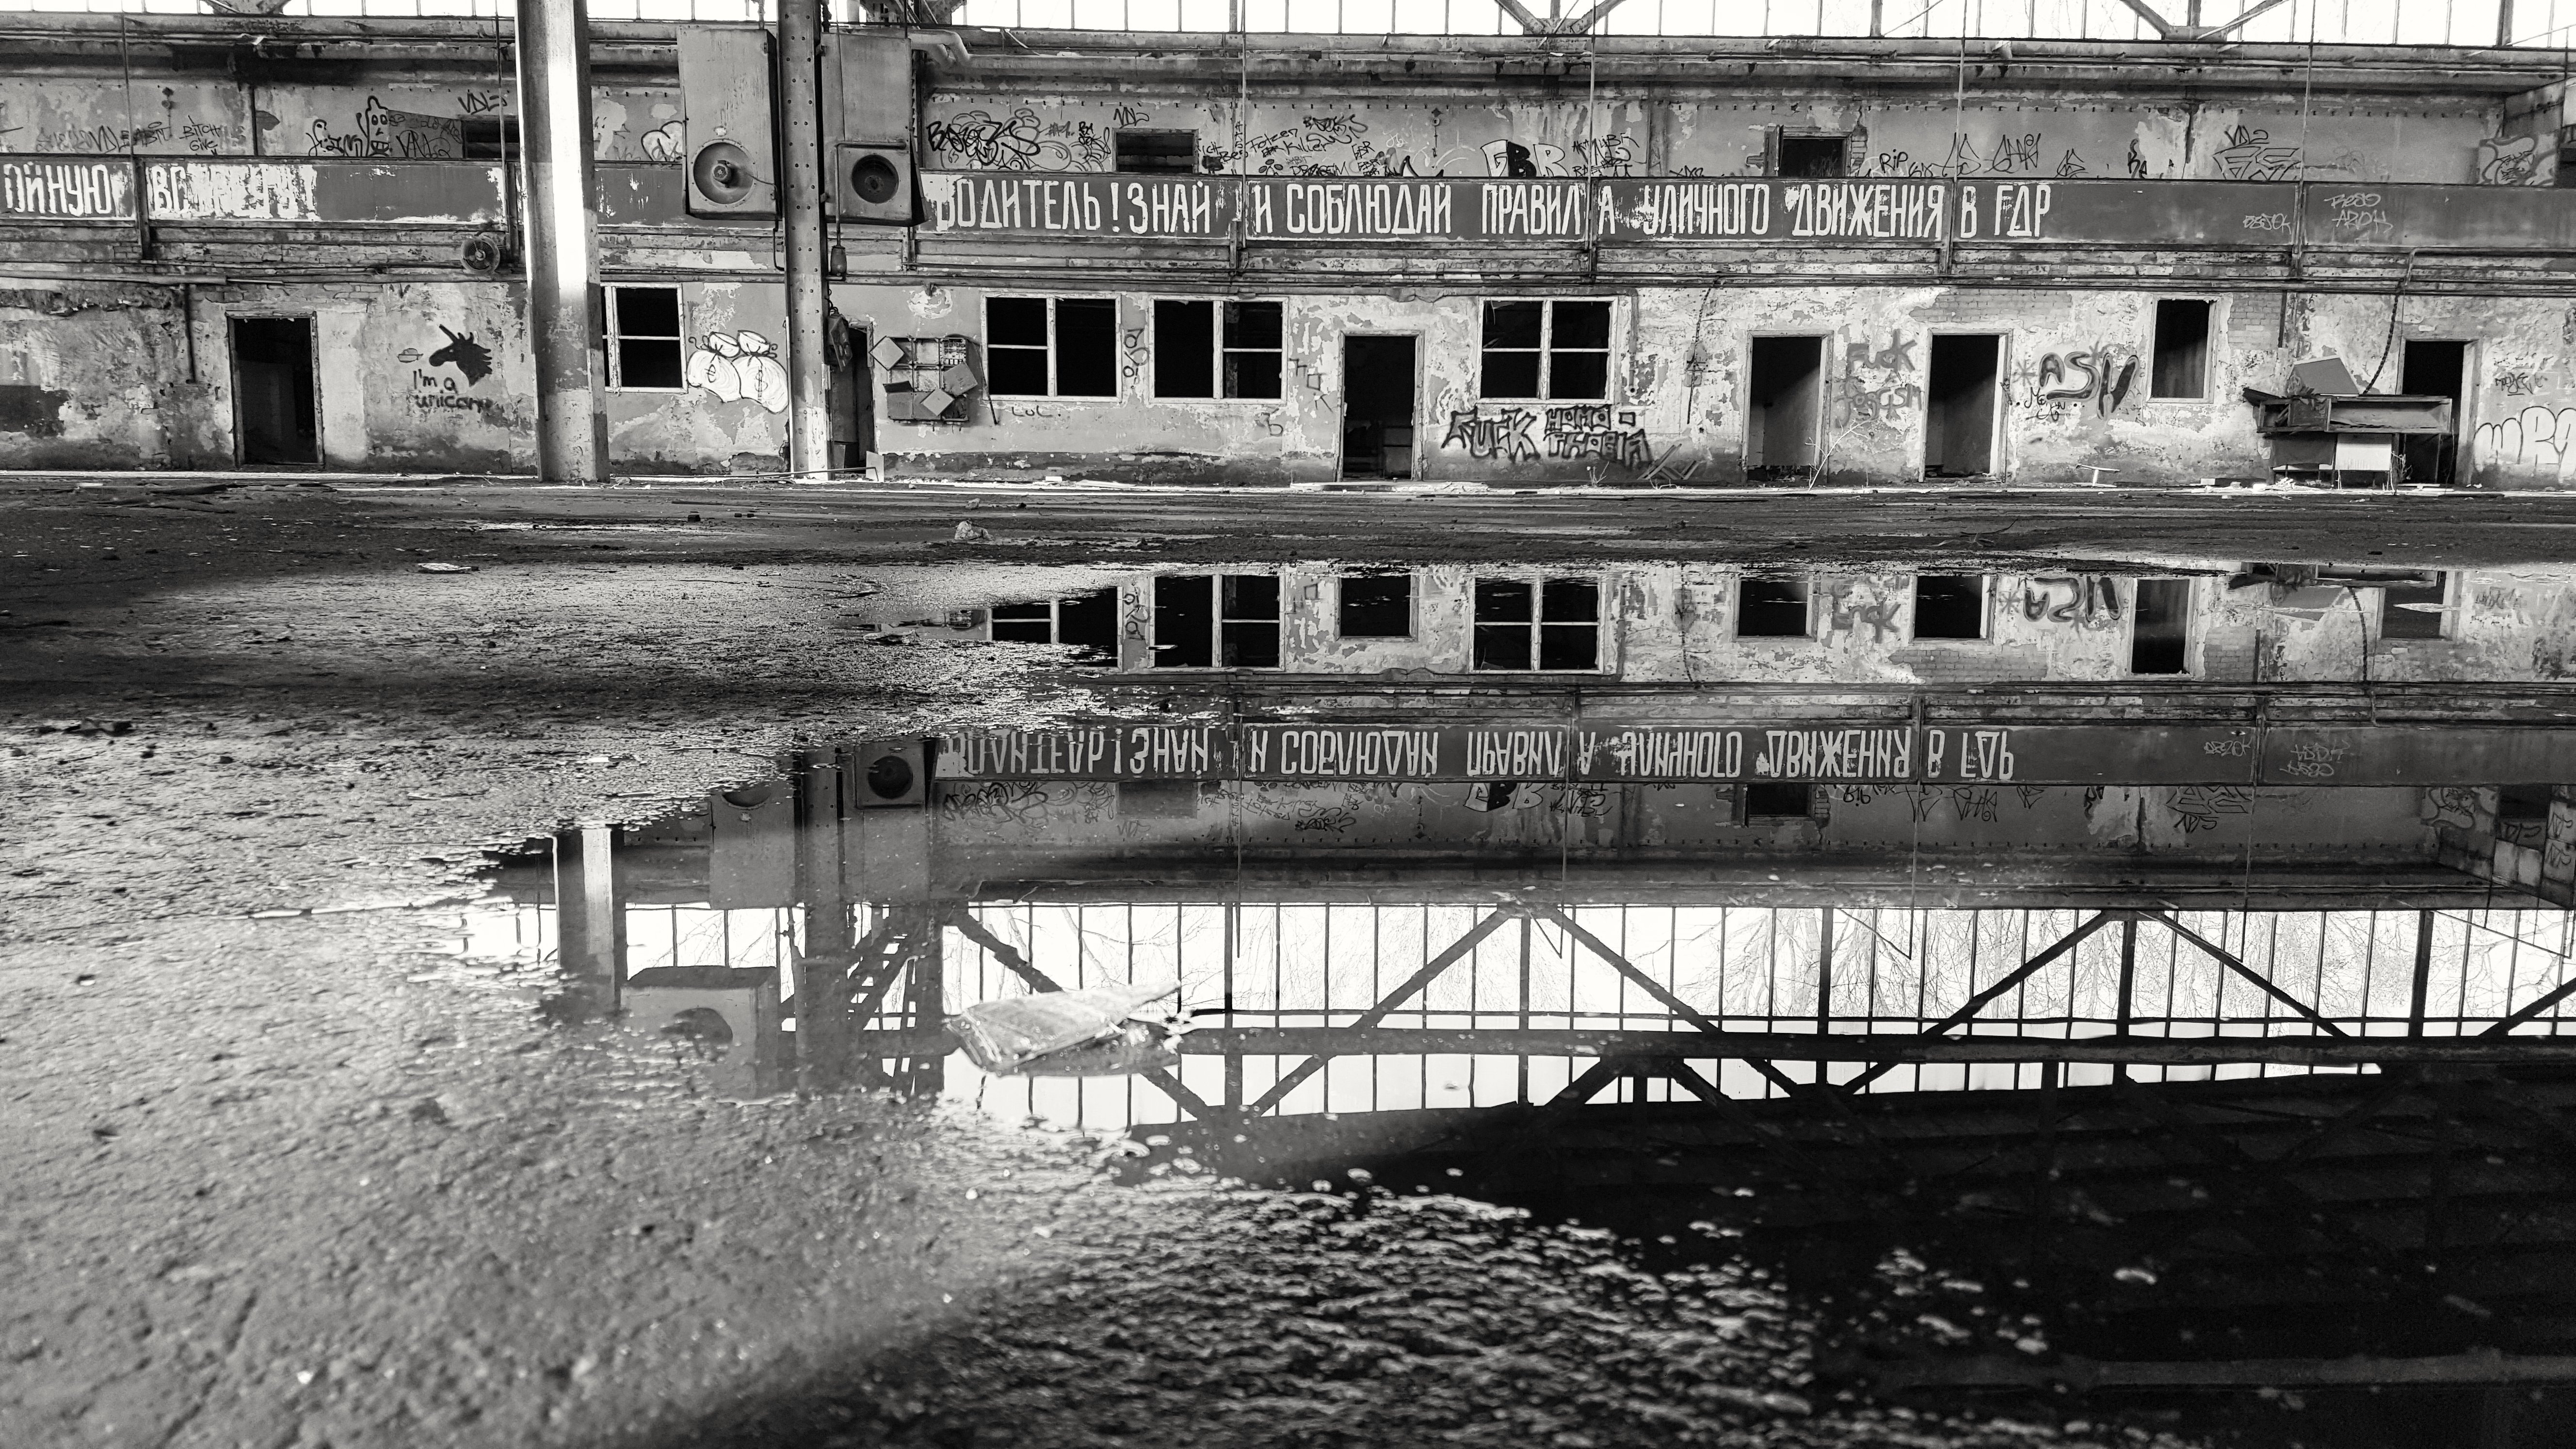
water, black and white, bridge, building, cityscape, reflection, monochrome, waterway, historic building, germany, berlin, russian, leave, urban area, monochrome photography